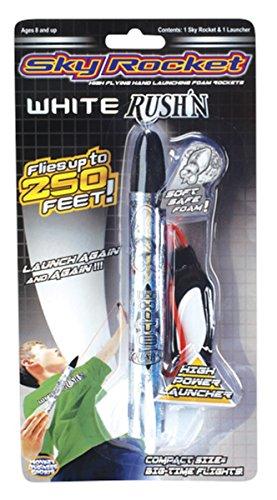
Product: Toysmith Mini Sky Rocket
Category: Toys & Games | Learning & Education
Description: Use the hand launcher to send the rocket over 250 feet.
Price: $6.57
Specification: ProductDimensions:12x12x4inches|ItemWeight:1.44ounces|ShippingWeight:1.44ounces(Viewshippingratesandpolicies)|DomesticShipping:ItemcanbeshippedwithinU.S.|InternationalShipping:ThisitemcanbeshippedtoselectcountriesoutsideoftheU.S.LearnMore|ASIN:B014VK68QE|Itemmodelnumber:1704|Manufacturerrecommendedage:3yearsandup